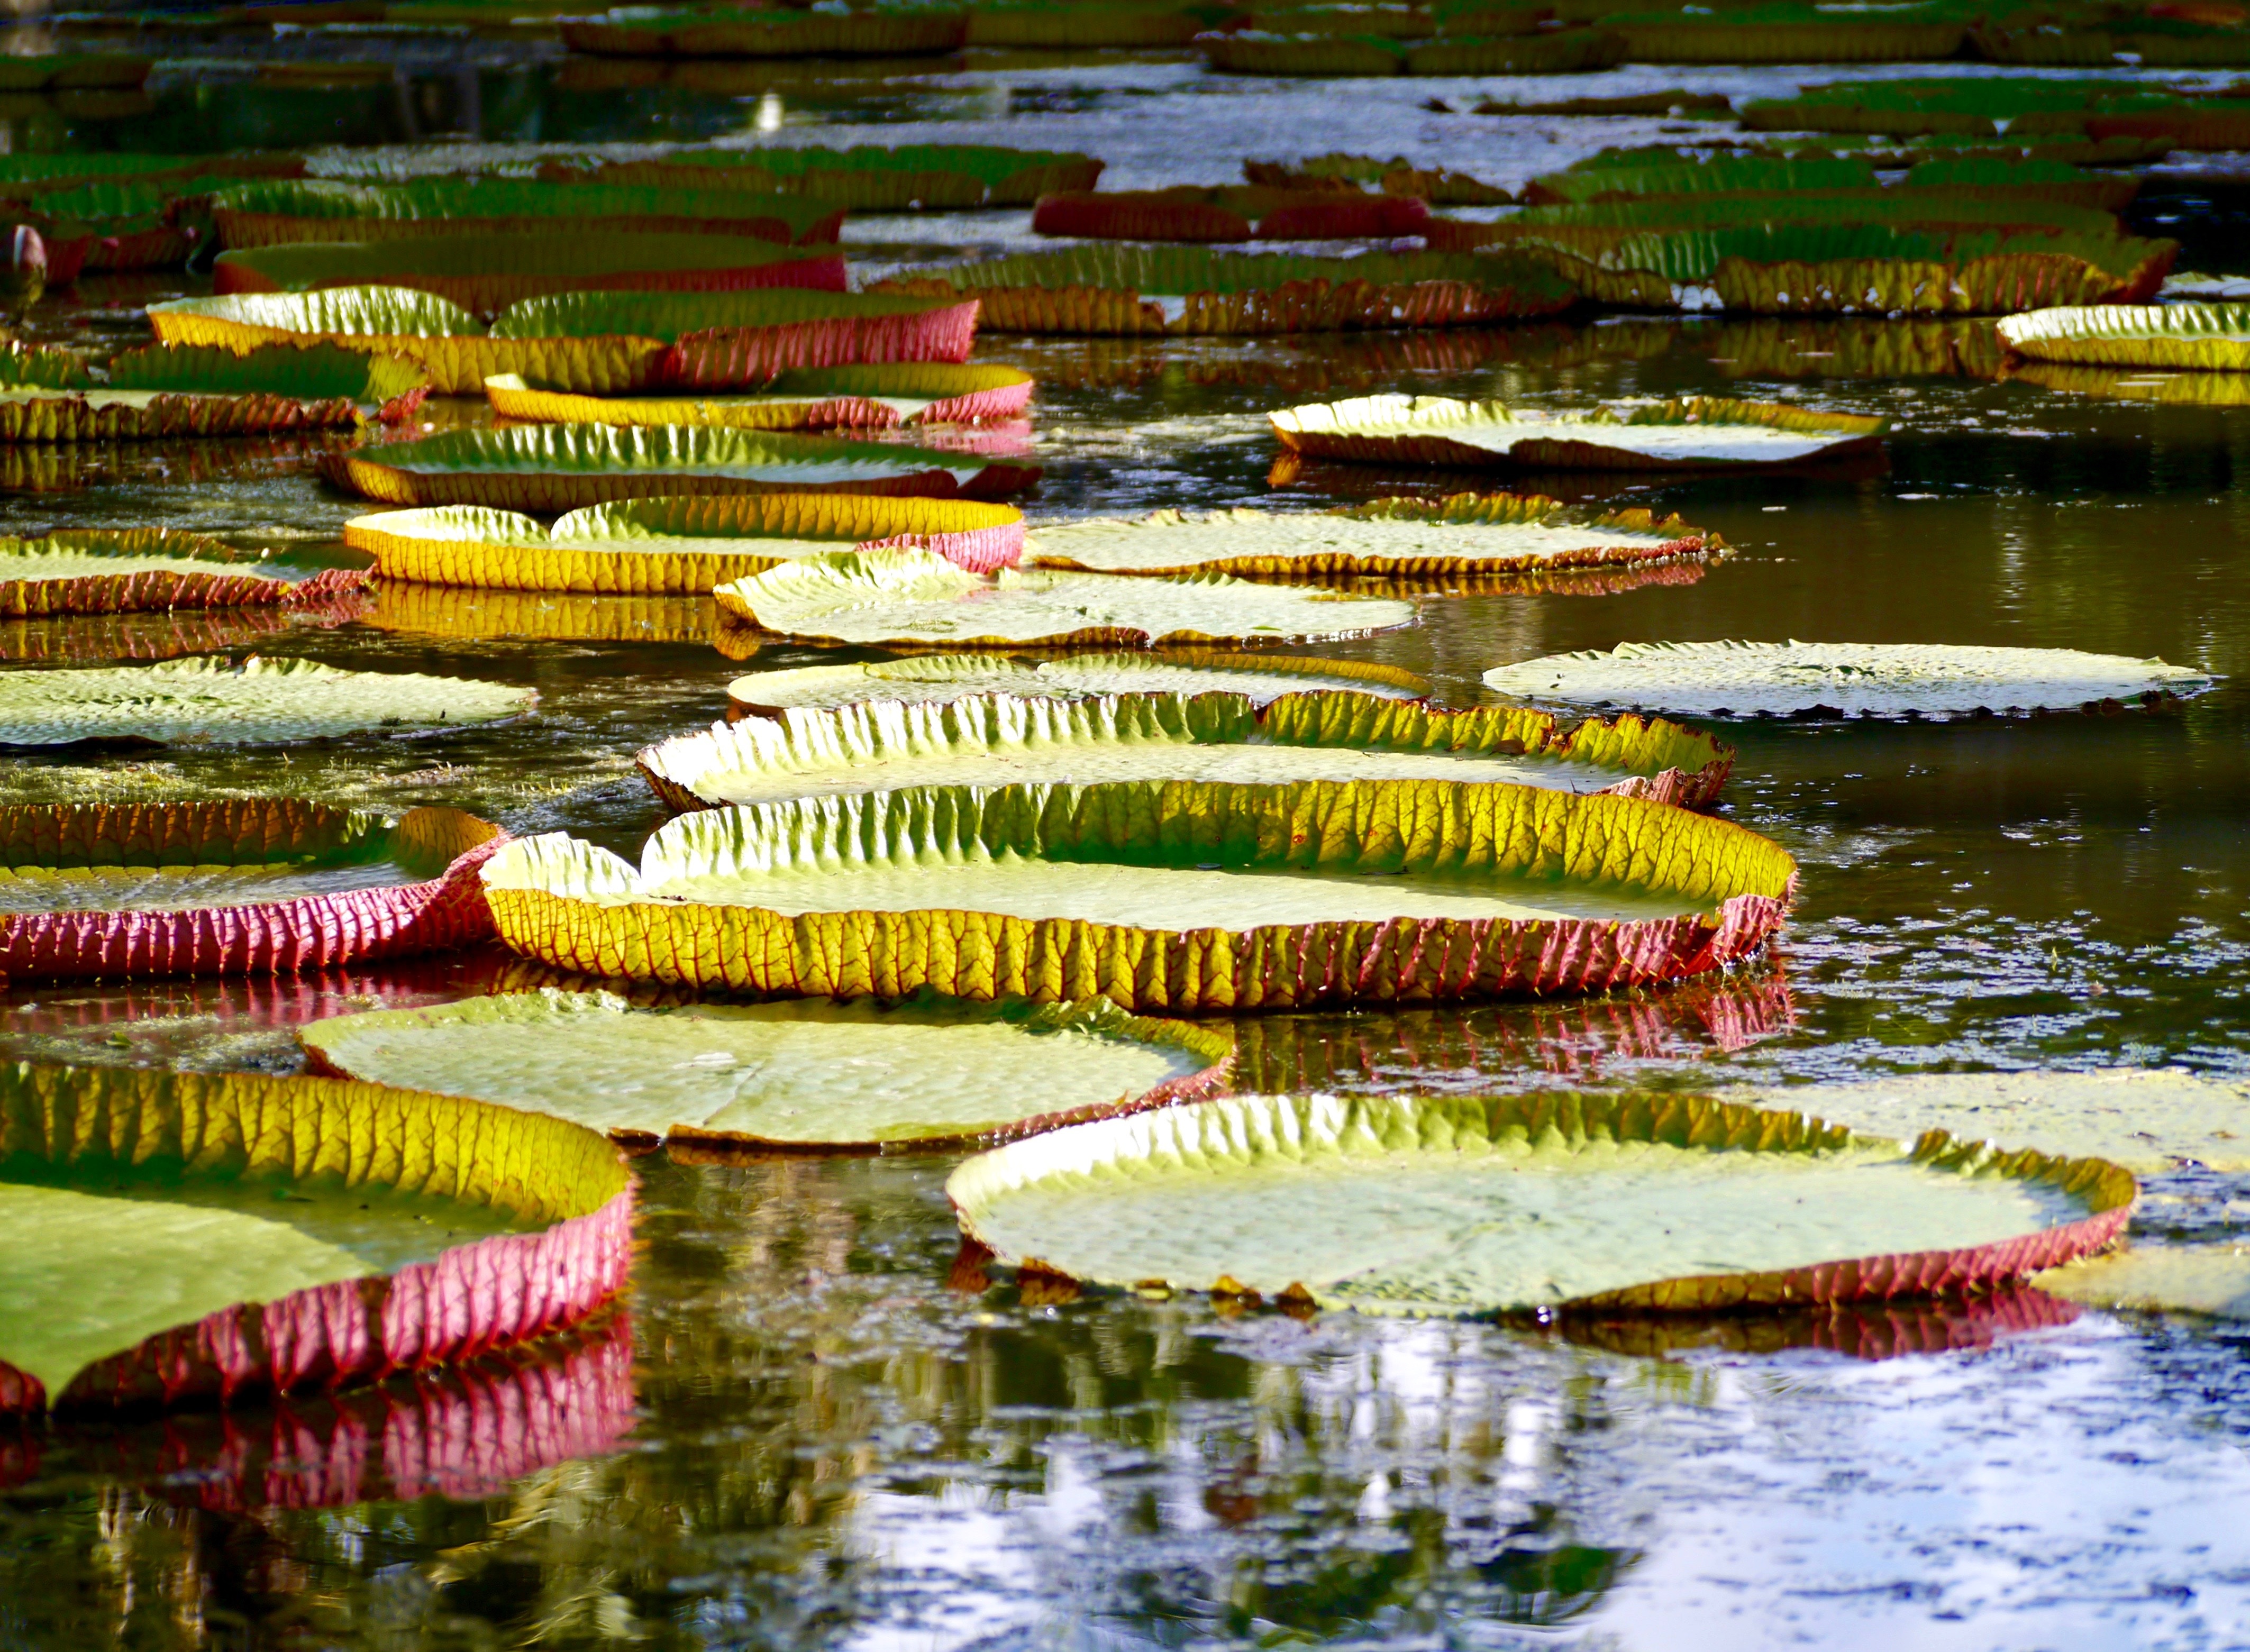
landscape, sea, water, nature, leaf, flower, lake, river, pond, green, reflection, autumn, pink, aquatic plant, water lily, nuphar, lake rose, mauritius, fish pond